Answer in natural language. Considering the relative positions, is white colour dining table above or below Window? Choose between the following options: below or above
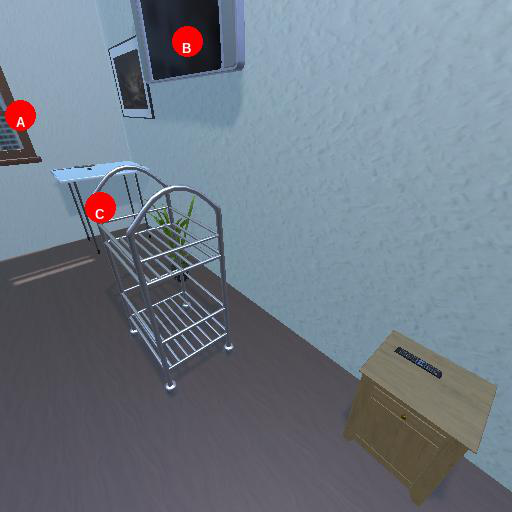
<answer>above</answer>